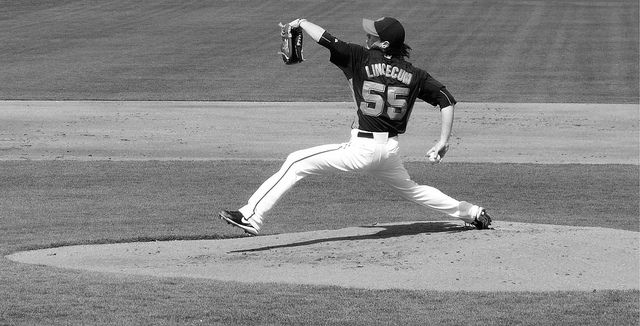
một cầu thủ ném bóng đang luyện tập ném bóng ở trên sân